Presidency of Lyndon B. Johnson

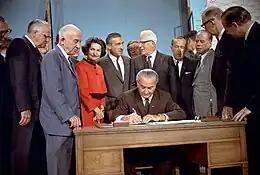
President Johnson signs the National Wild and Scenic Rivers Act into law,

After the end of Reconstruction, most Southern states enacted laws designed to disenfranchise and marginalize black citizens from politics so far as practicable without violating the Fifteenth Amendment. Even with the passage of the Civil Rights Act of 1964 and the January 1964 ratification of the 24th Amendment, which banned poll taxes, many states continued to effectively disenfranchise African-Americans through mechanisms such as "white primaries" and literacy tests. Shortly after the 1964 elections, Johnson privately instructed Attorney General Katzenbach to draft "the goddamndest, toughest voting rights act that you can." He did not, however, publicly push for the legislation at that time; his advisers warned him of political costs for vigorously pursuing a voting rights bill so soon after Congress had passed the Civil Rights Act, and Johnson was concerned that championing voting rights would endanger his other Great Society reforms by angering Southern Democrats in Congress.